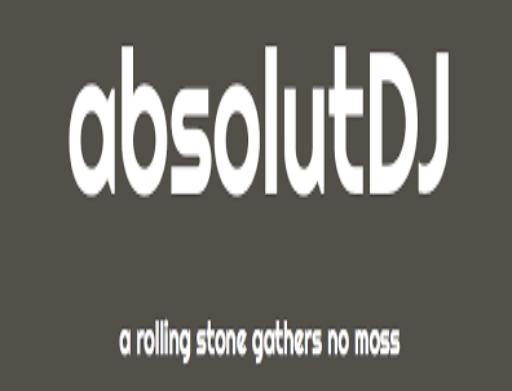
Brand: Absolut
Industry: Others